Uji tea

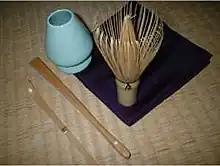
Tea utensils used in chanoyu

Uji is regarded as a benchmark for high-quality tea leaves. This is due to a combination of different factors, including soil quality, misty climate, optimal soil quality, sloping hills and the fact that Obuku never frosts even during winter. Tea produced from Uji are often presented to the imperial family and used in tea ceremonies. Hence, many local farmers are still applying the traditional method of processing tea leaf instead of relying on machines. This knowledge is passed down from generation to generation to produce high-quality tea.